Nyanga District

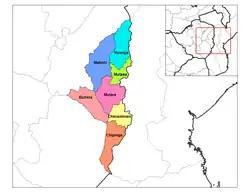
A map of the districts of Manicaland Province

Nyanga District is located in Manicaland Province of Zimbabwe.